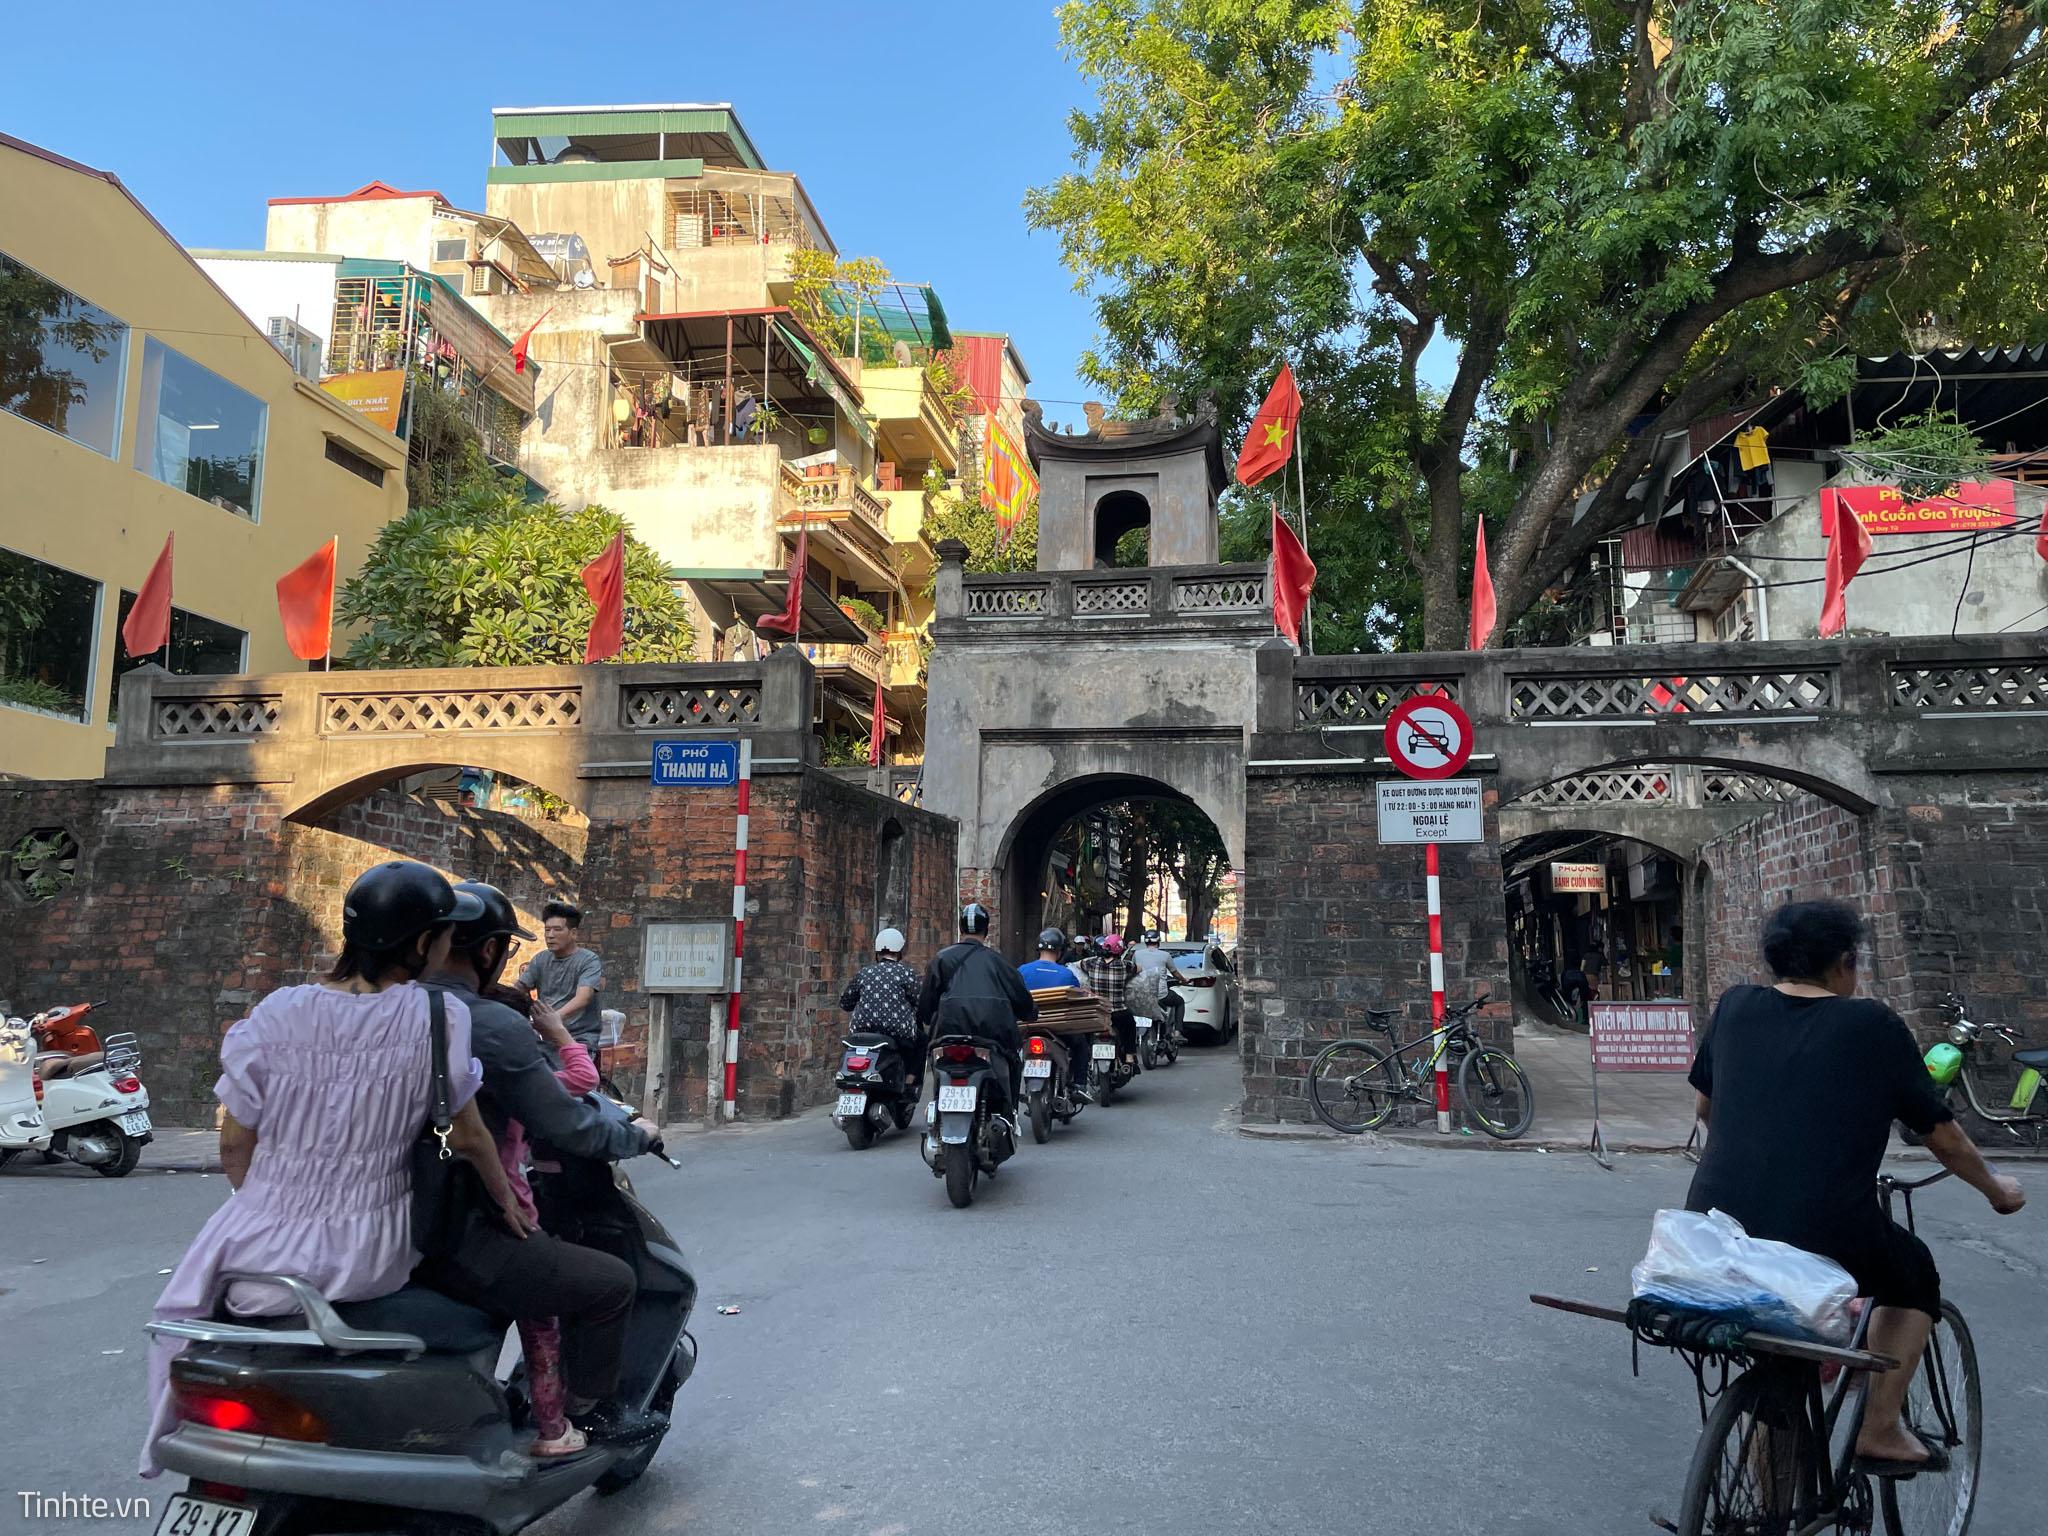
ở phía trên của cổng thành có sự xuất hiện của nhiều lá cờ